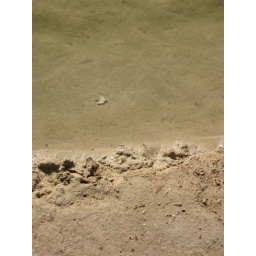
After water comes from the ground it settles and cools in the bore before running off to other waterholes.